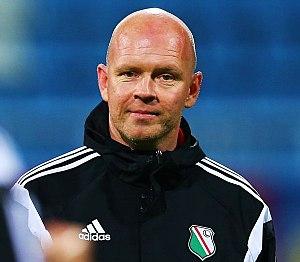
Henning Berg, né le 1ᵉʳ septembre 1969 à Eidsvoll, est un footballeur norvégien qui évolue au poste de défenseur à Blackburn ou Manchester United et en équipe de Norvège dans les années 1990 et 2000.